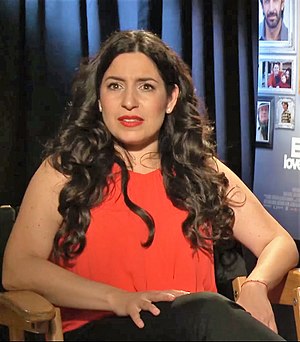
Tiaré Scanda
Tiaré Scanda er en mexicansk skuespillerinde og model.